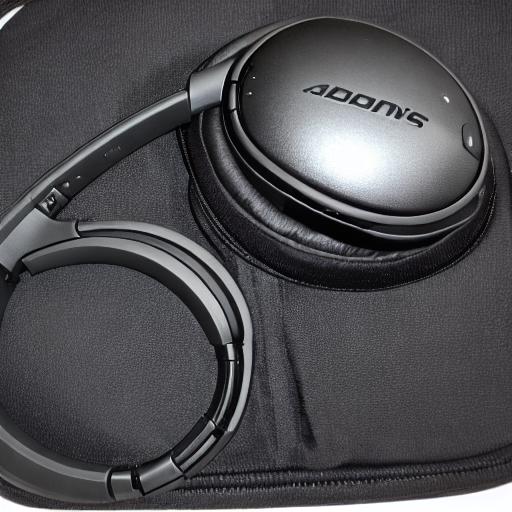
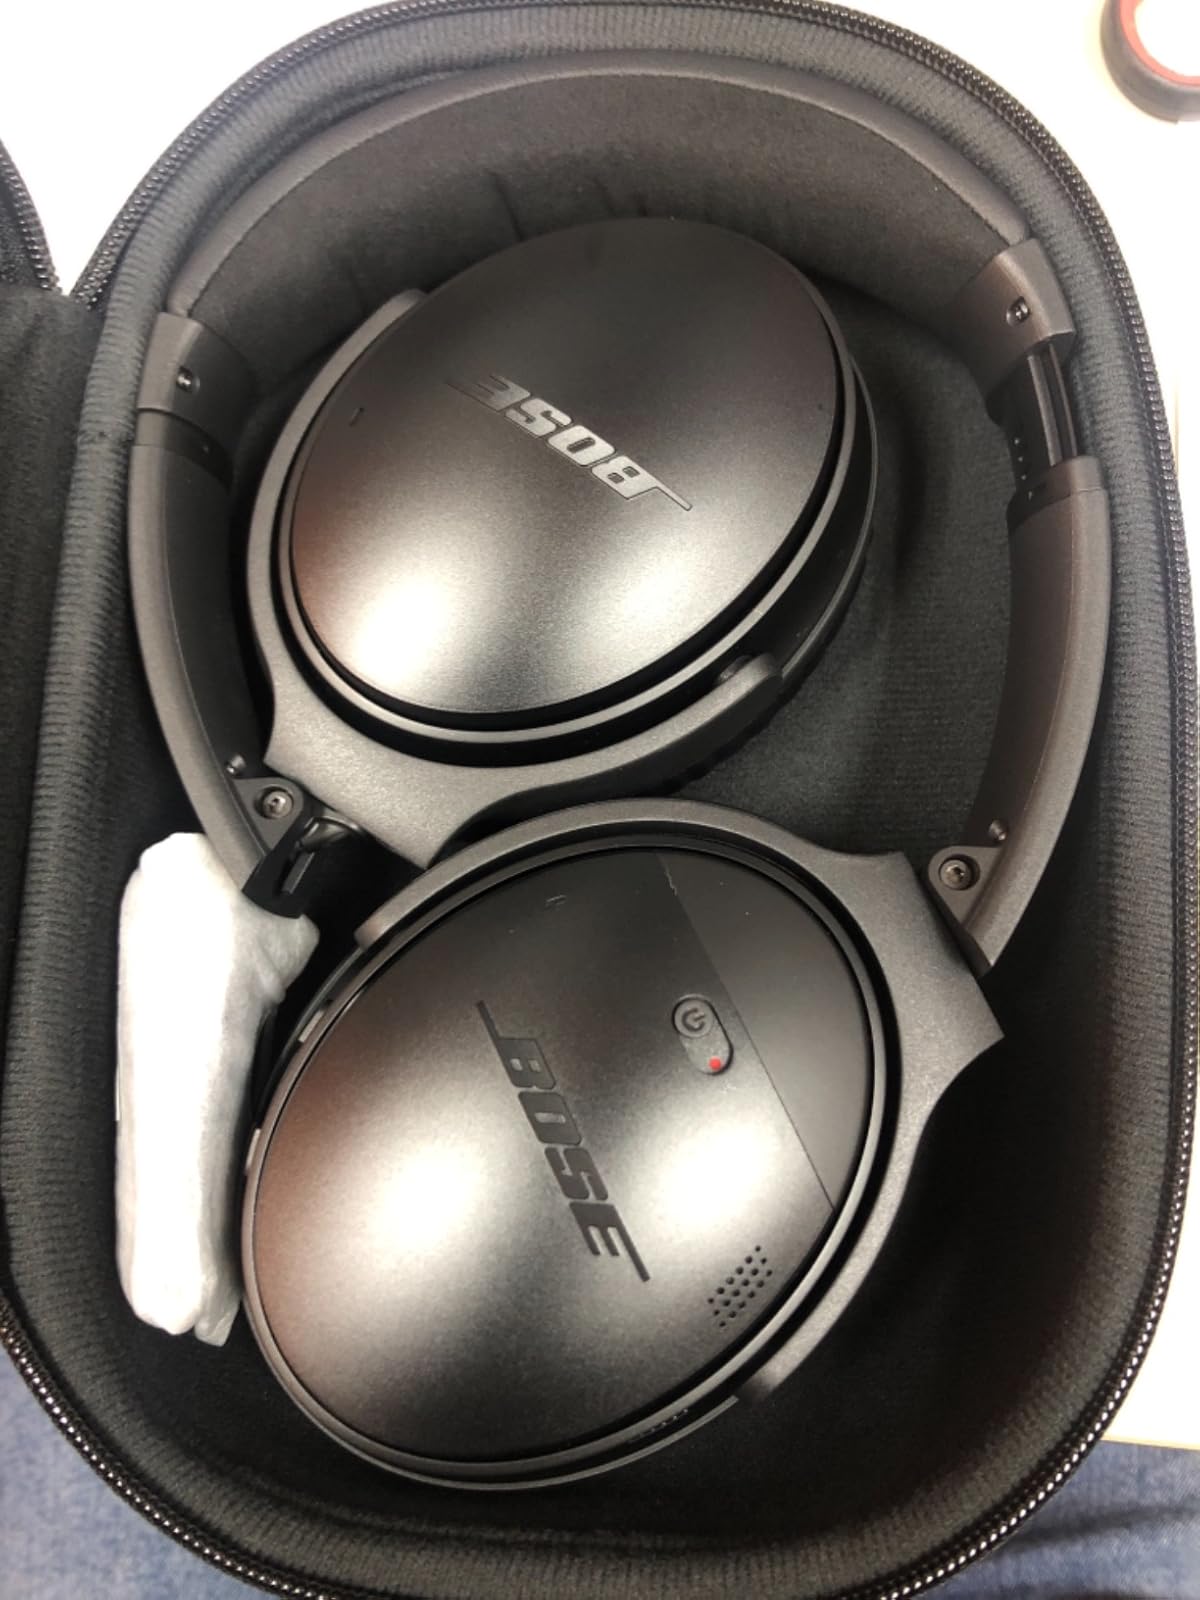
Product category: headphones
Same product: no